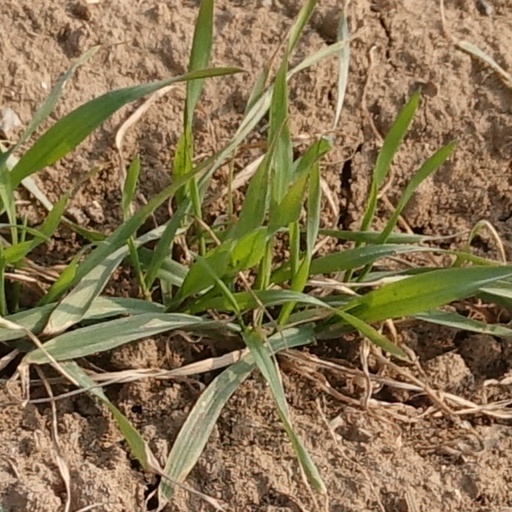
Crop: wheat